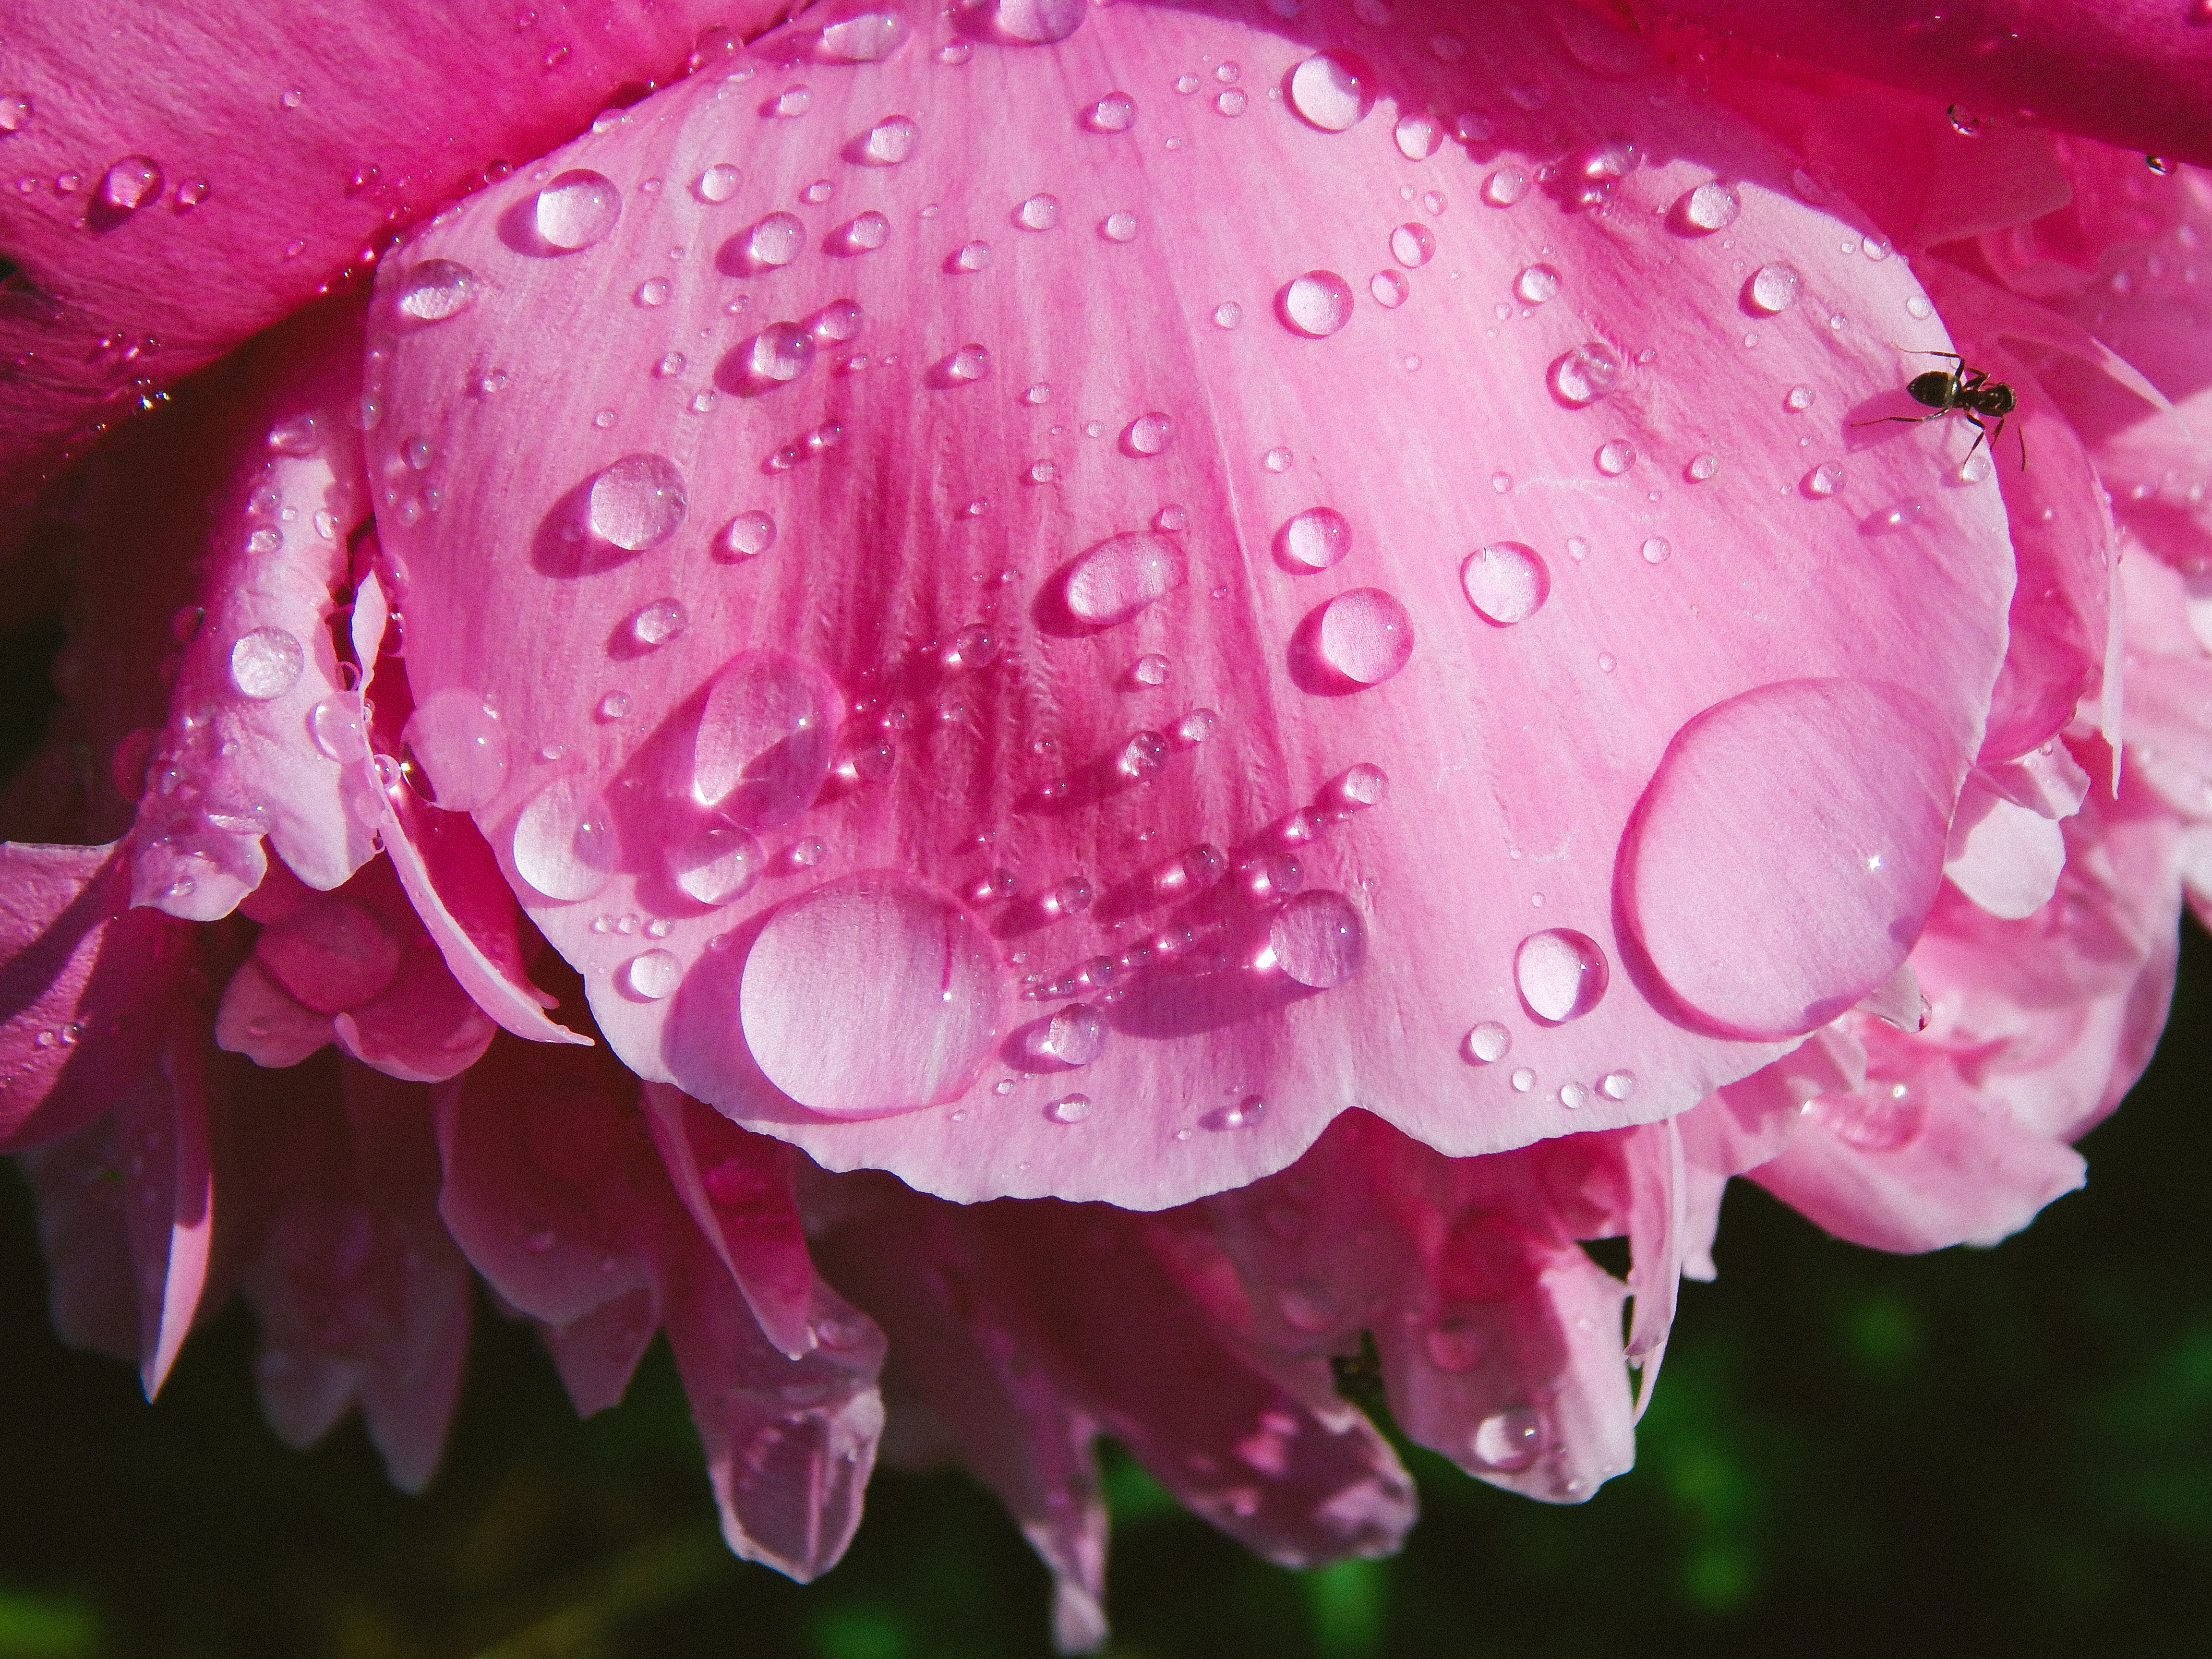
green, nature, flower, background, peony, free picture, pink, pink flower, beautiful flower, drops, after the rain, dew, water, moisture, petal, drop, plant, close up, macro photography, magenta, tulip, photography, flowering plant, annual plant, rain, wildflower, herbaceous plant, perennial plant